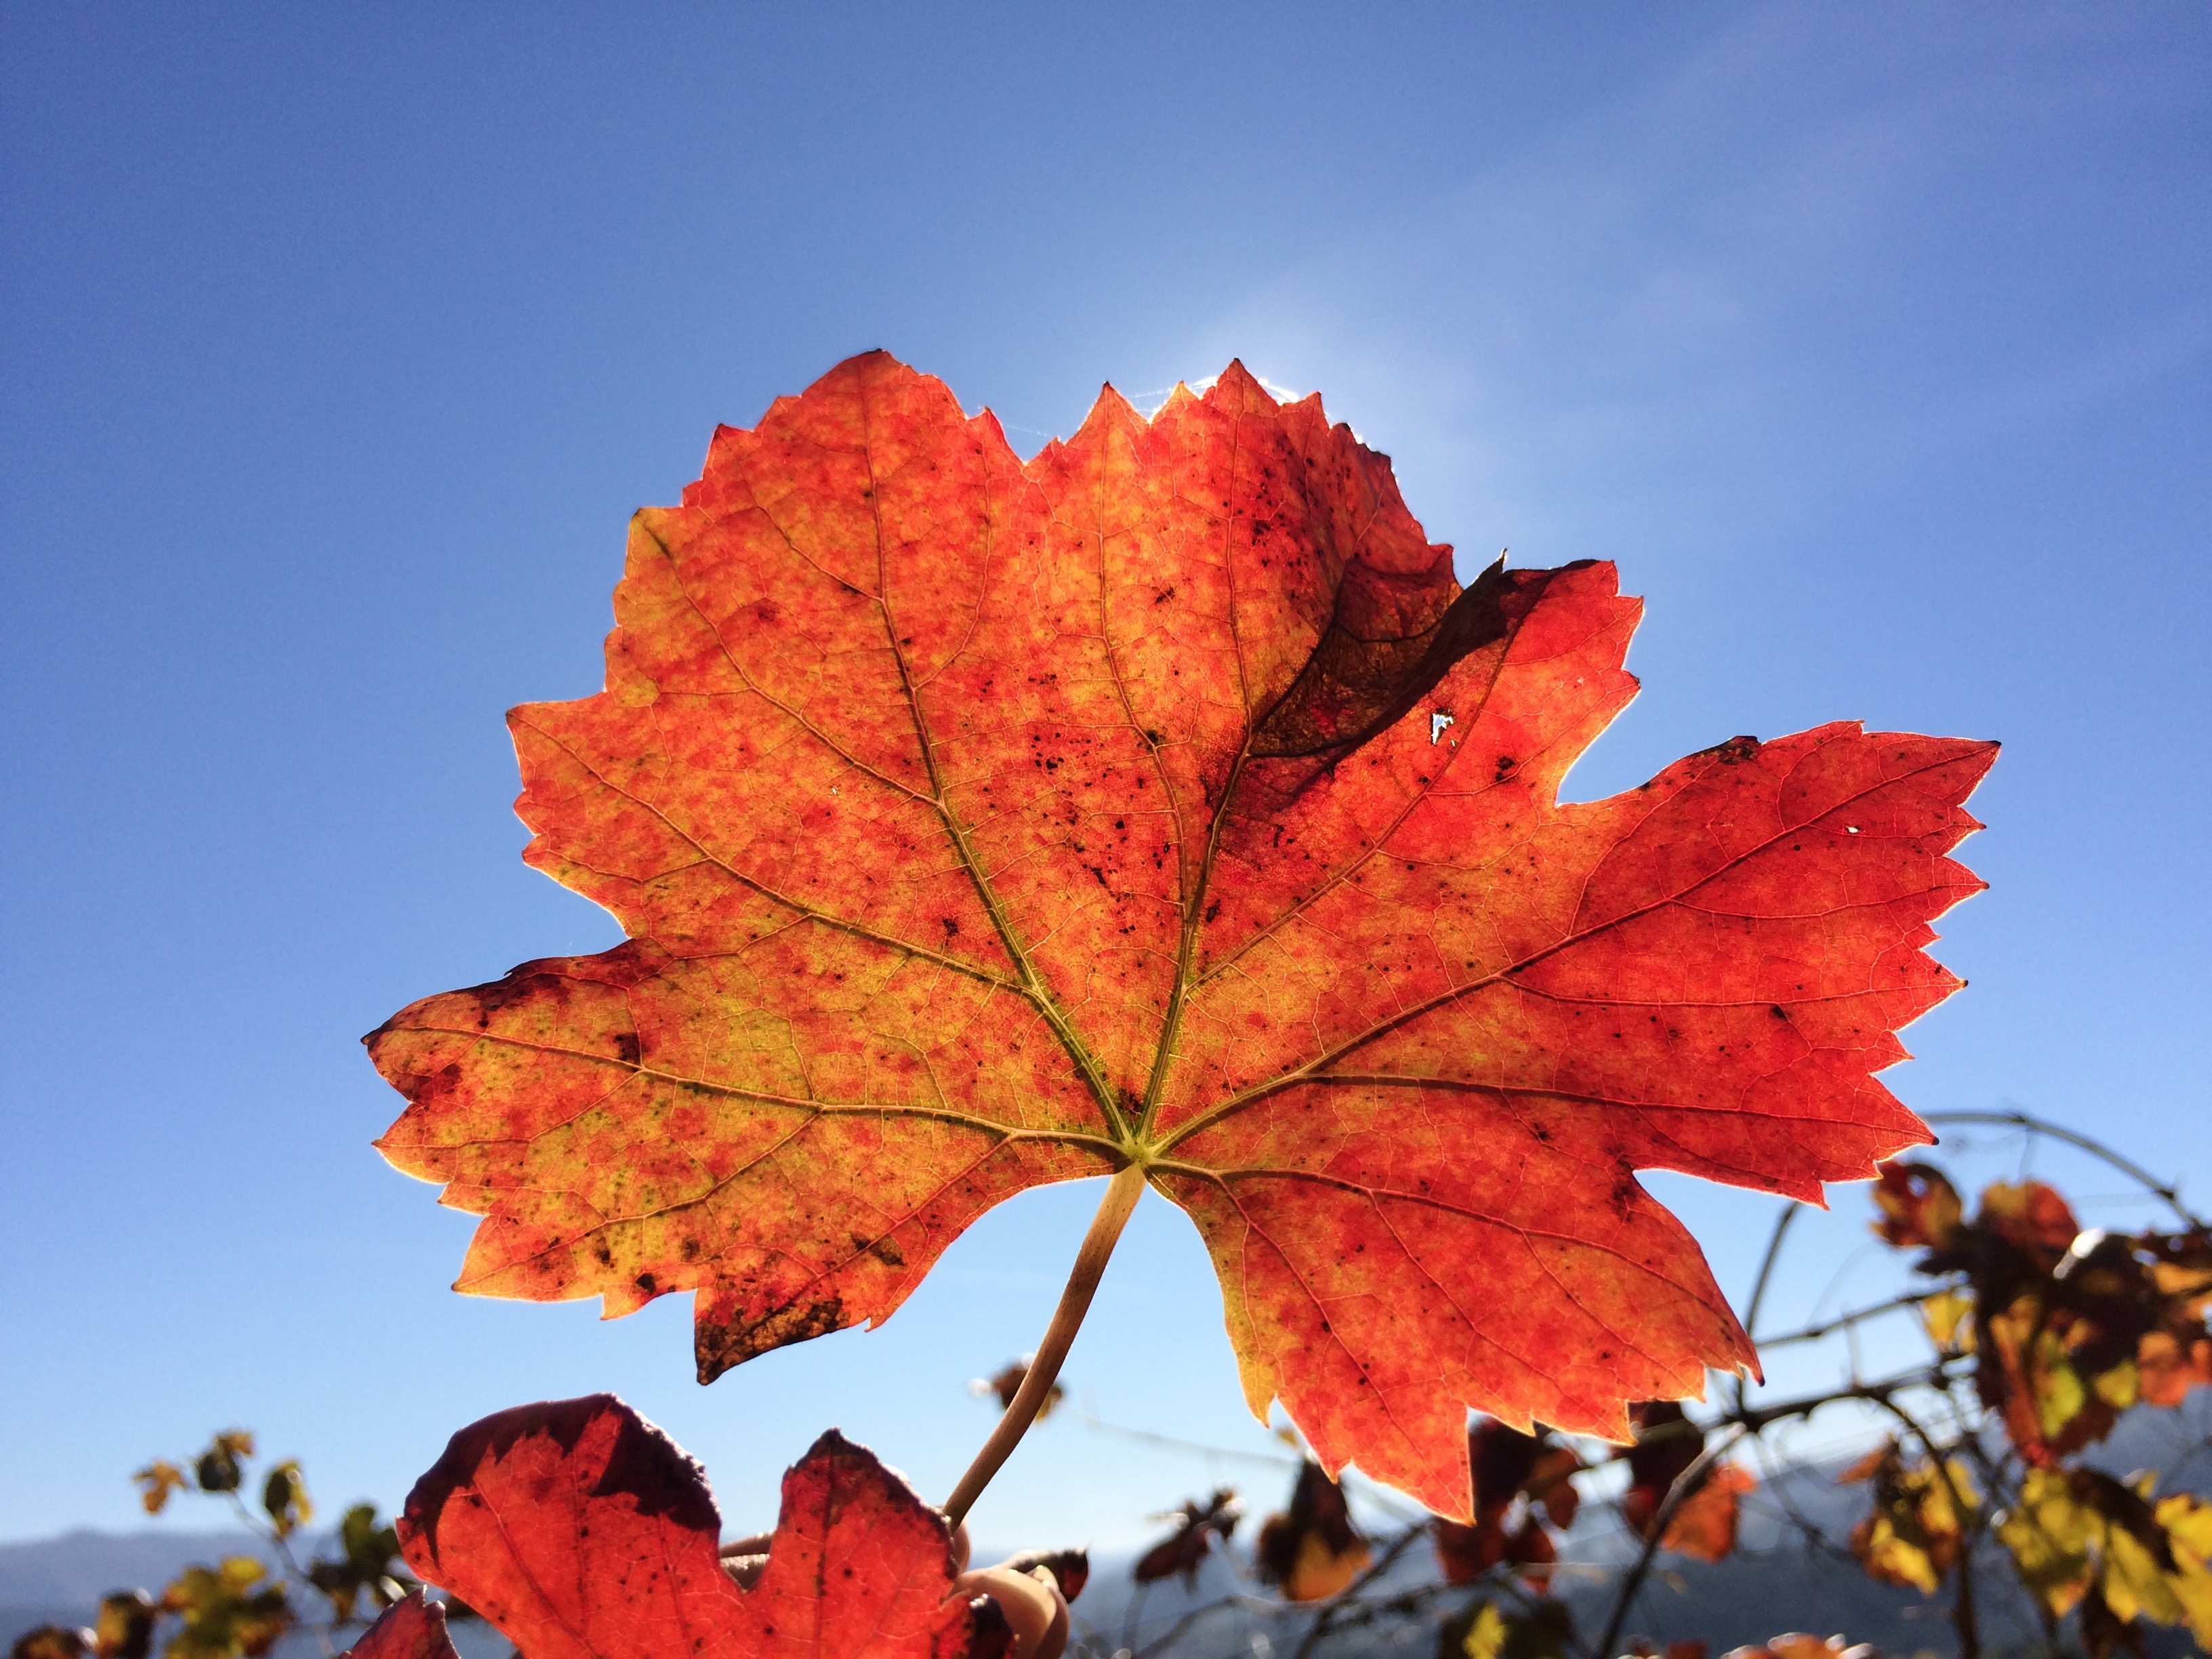
landscape, tree, nature, branch, plant, sky, vine, vineyard, leaf, flower, red, autumn, season, maple tree, maple leaf, shrub, sol, flowering plant, green wine, woody plant, land plant, thursday santa cristina